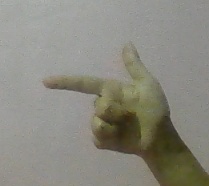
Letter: yaa